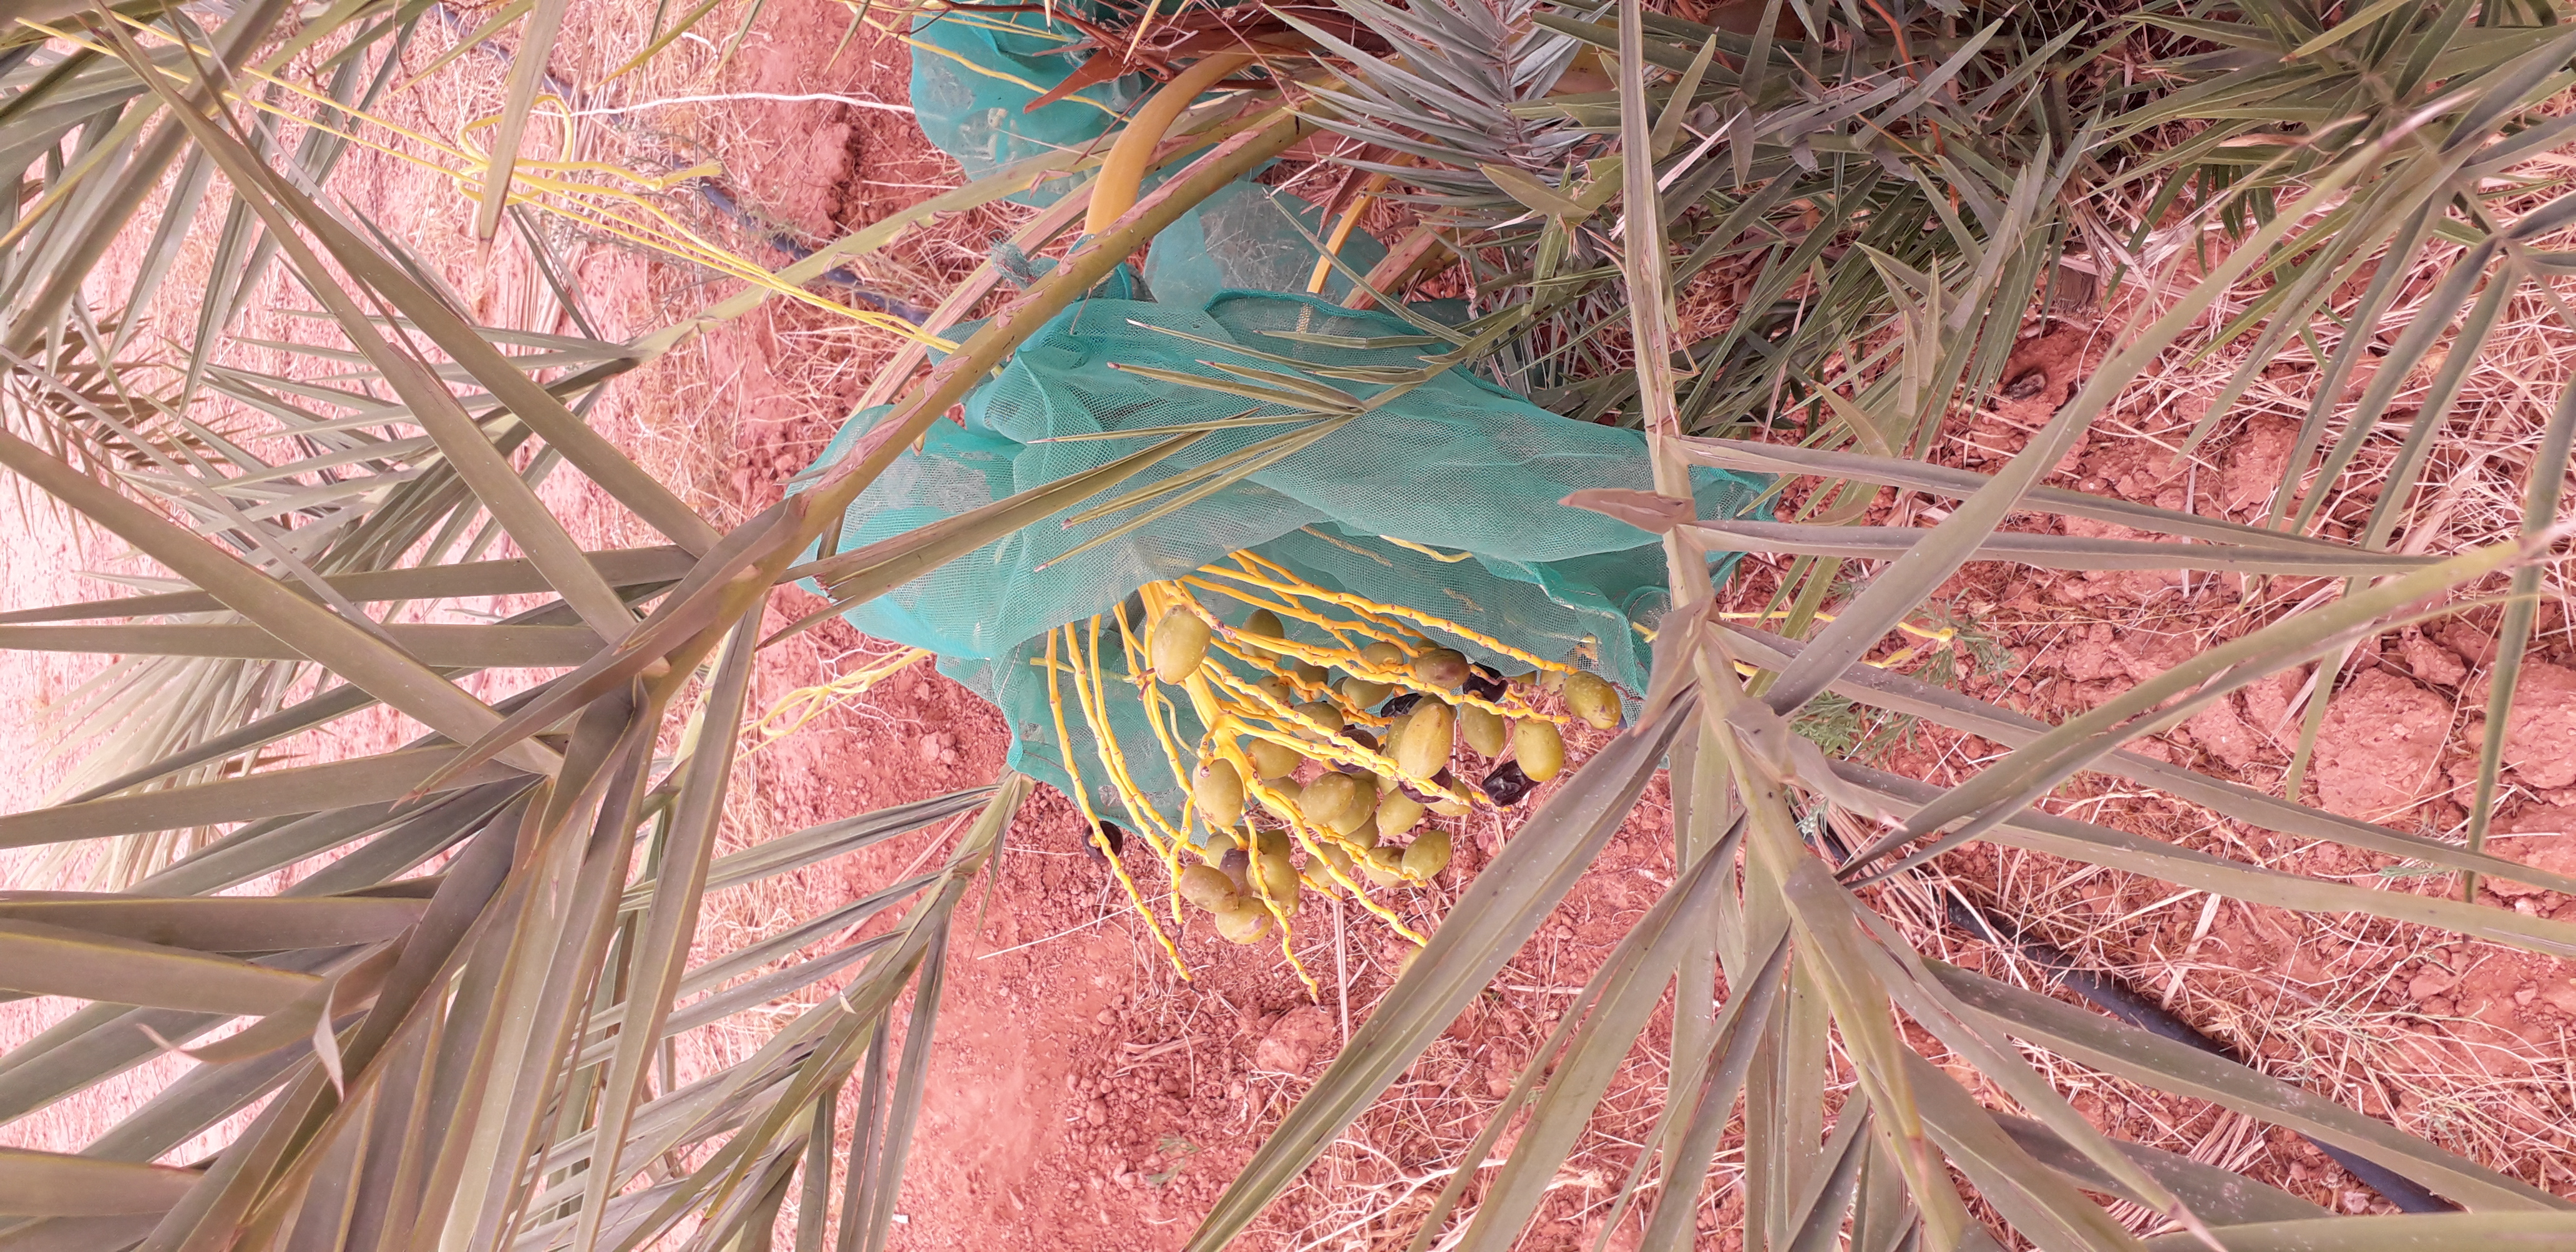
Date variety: kholt